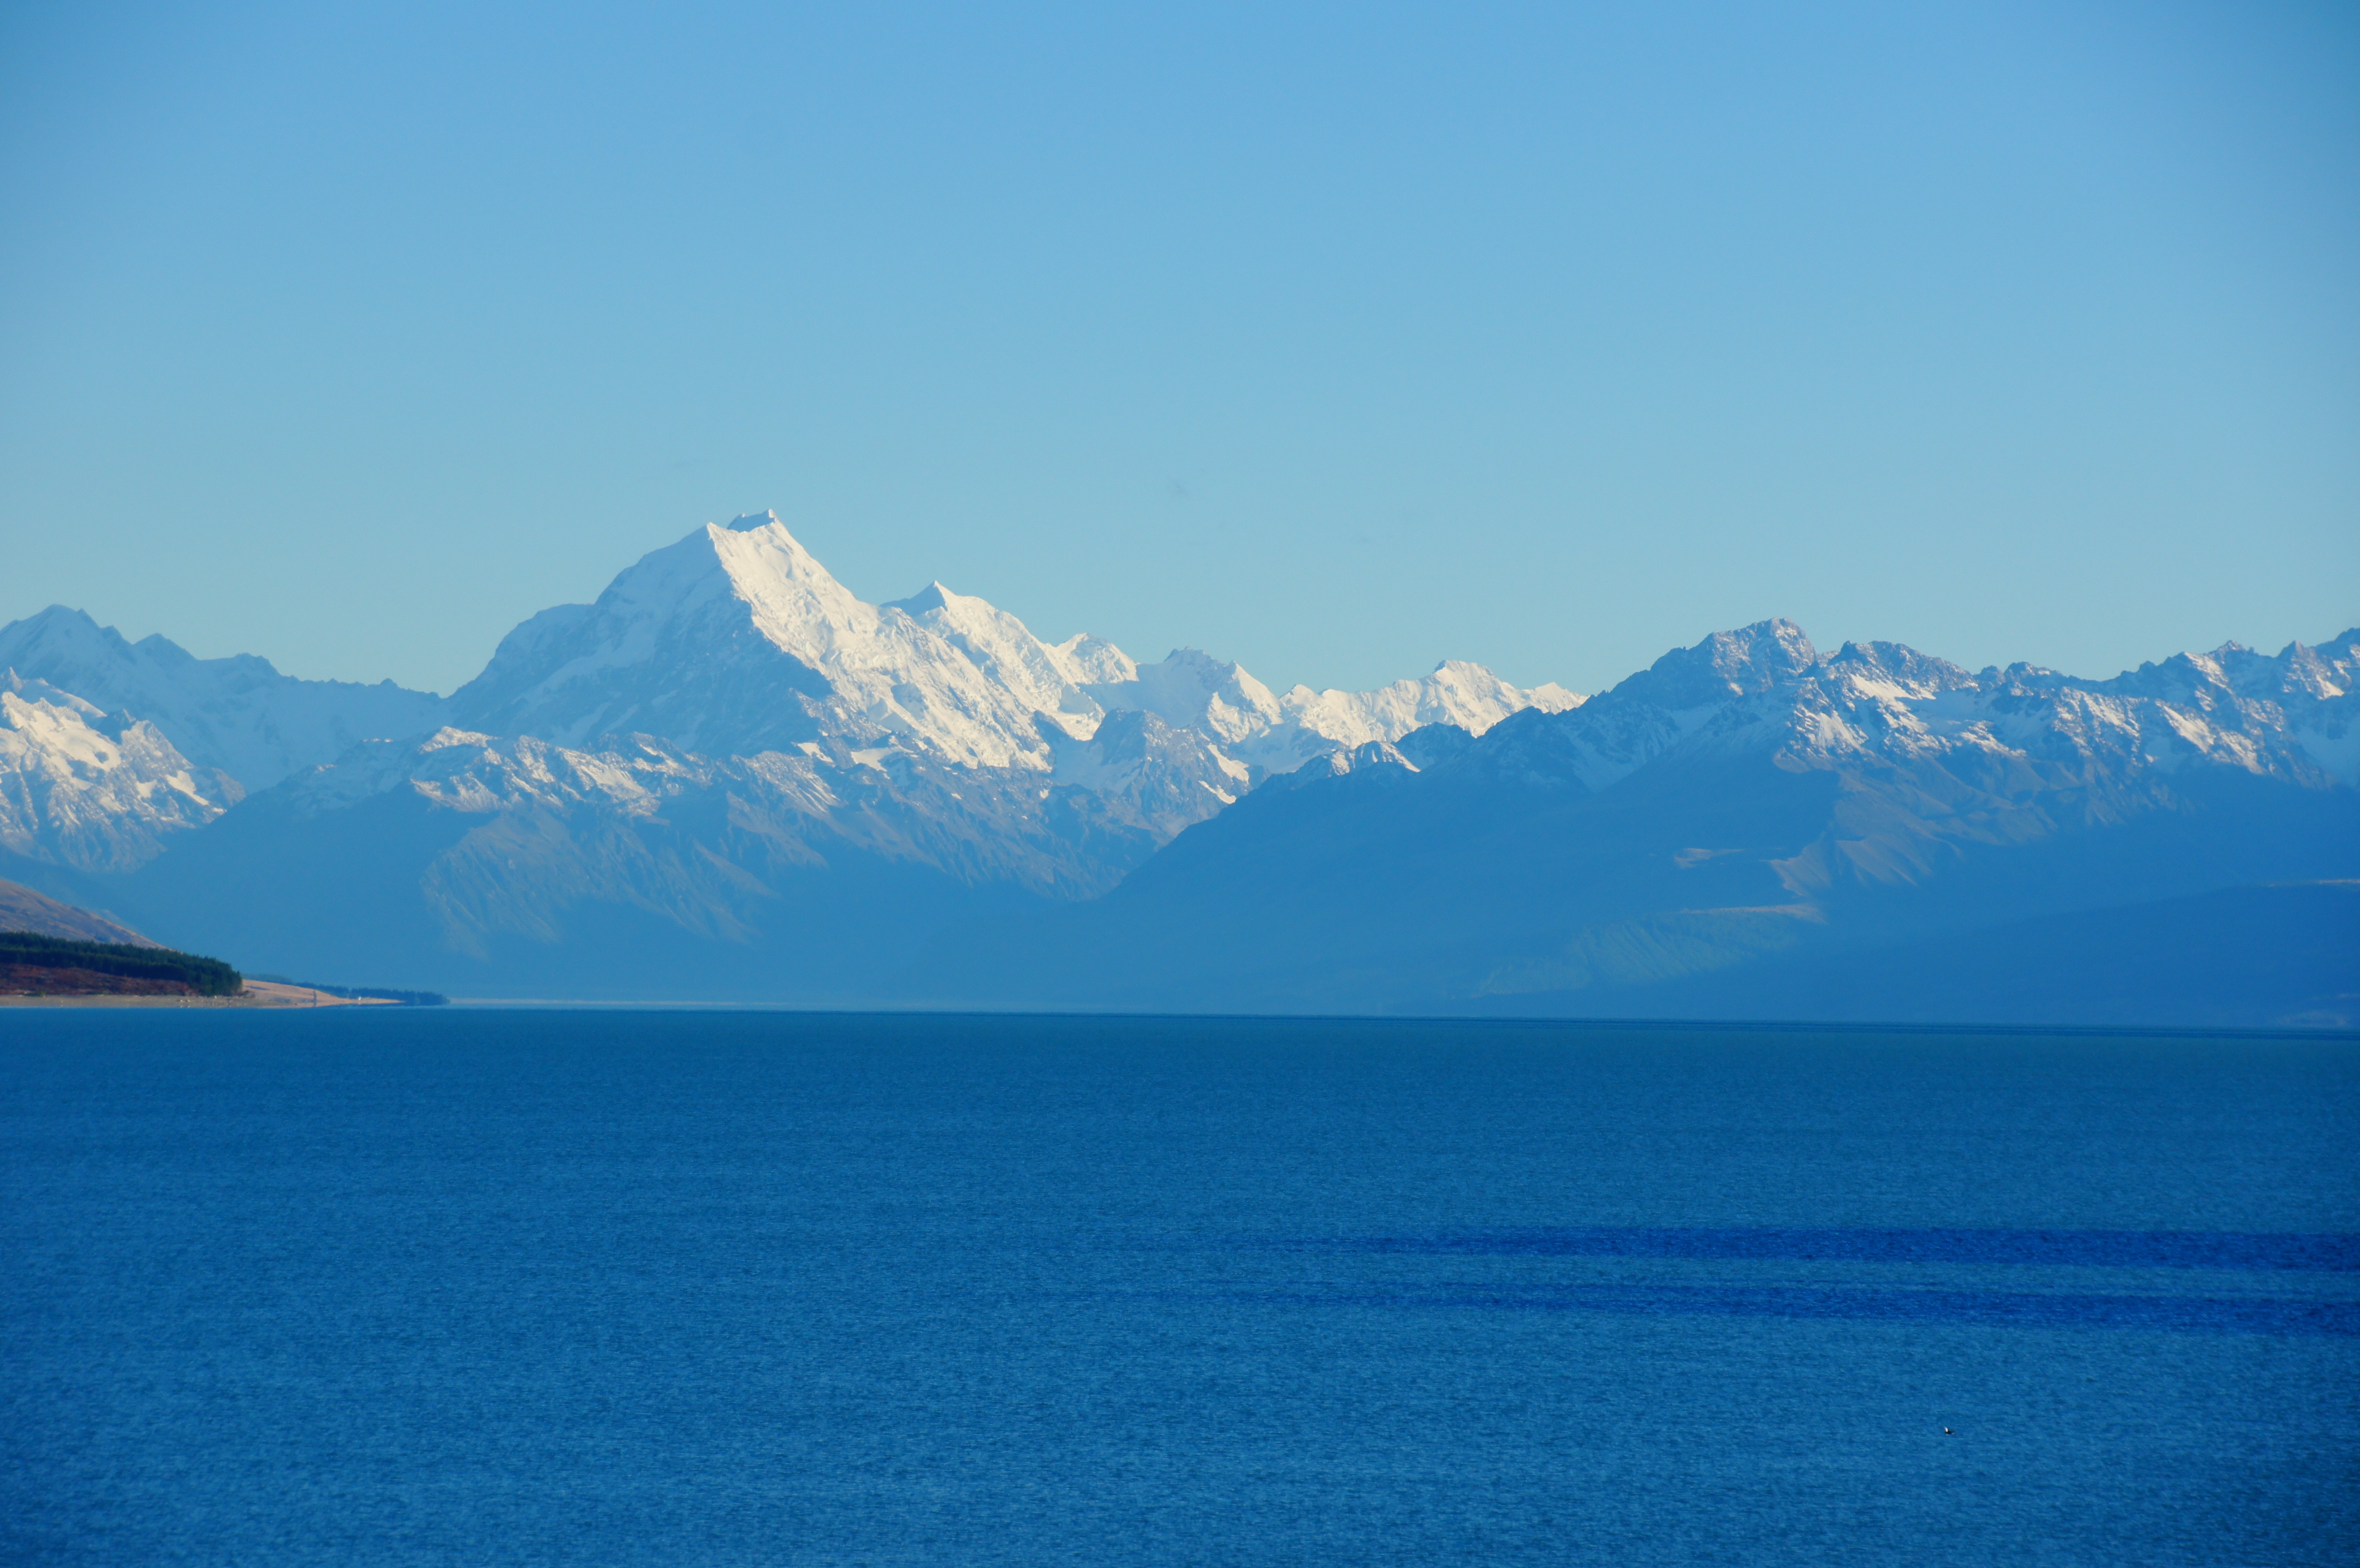
sea, horizon, mountain, lake, mountain range, fjord, new zealand, loch, landform, mount cook, geographical feature, mountainous landforms, glacial landform